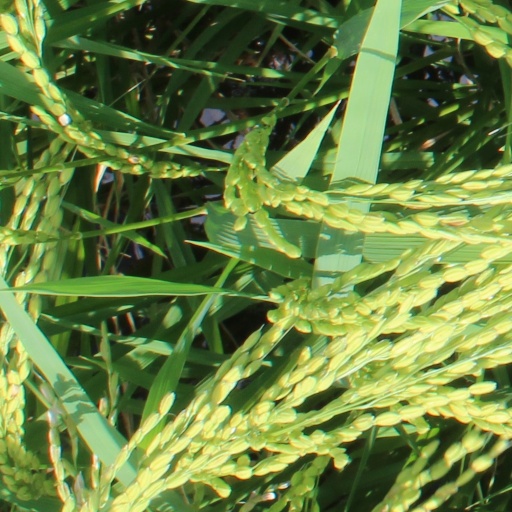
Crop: rice